Henry Corden

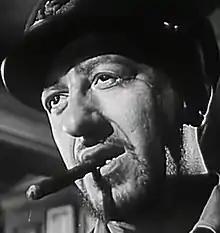
Corden in "Behave Yourself!" (1951)

Henry Corden ( Cohen; January 6, 1920 – May 19, 2005) was a Canadian-born American actor, best known for assuming the voice of Fred Flintstone after the death of Alan Reed in 1977. His official debut as Fred Flintstone was in a 1965 Hanna-Barbera record, "Fred Flintstone and Barney Rubble in Songs from Mary Poppins", and he also provided the singing voice for Reed in the 1966 theatrical film "The Man Called Flintstone" and the Hanna-Barbera specials "Alice in Wonderland or What's a Nice Kid like You Doing in a Place like This?" (1966) and "" (1977). He took over the role as Fred Flintstone full time in 1977 starting with the syndicated weekday series "Fred Flintstone and Friends" for which he provided voice-overs on brief bumper clips shown in between segments.